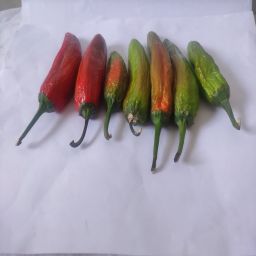
Crop: New Mexico Green Chile
Quality: Old